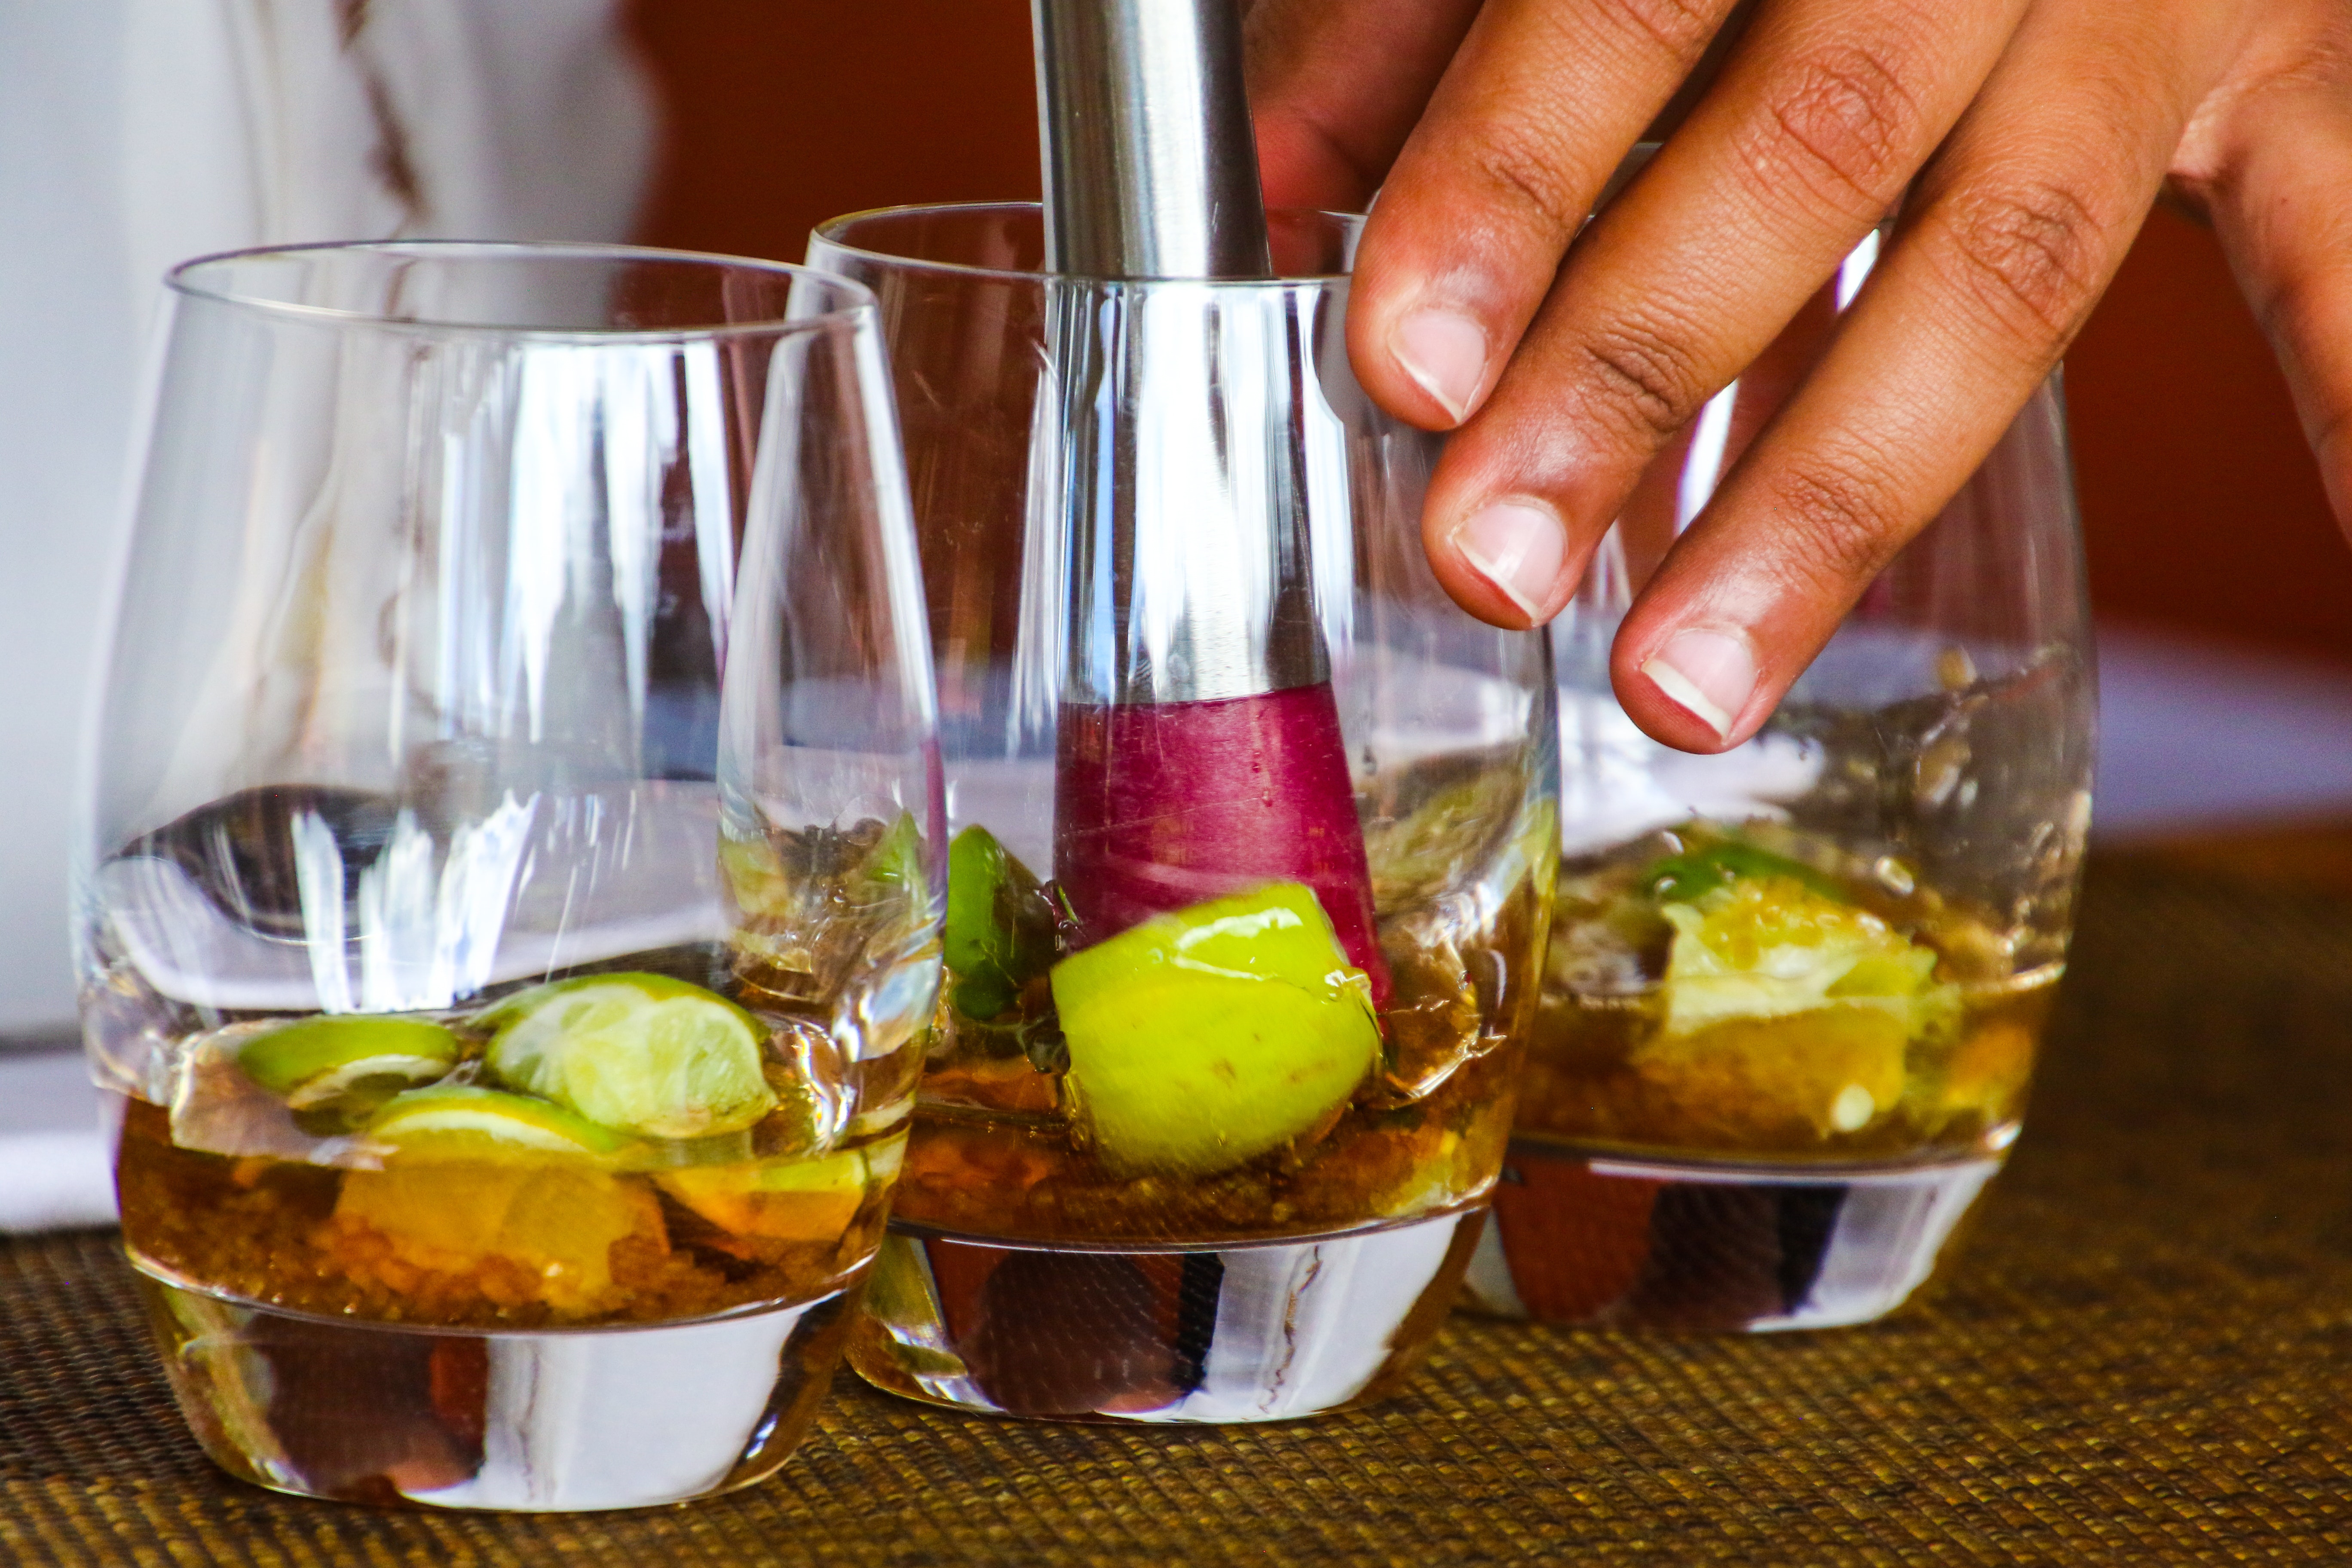
drink, food, alcoholic beverage, distilled beverage, ingredient, cocktail, liqueur, spritzer, alcohol, old fashioned glass, cuisine, wine cocktail, punch, cuba libre, aperitif